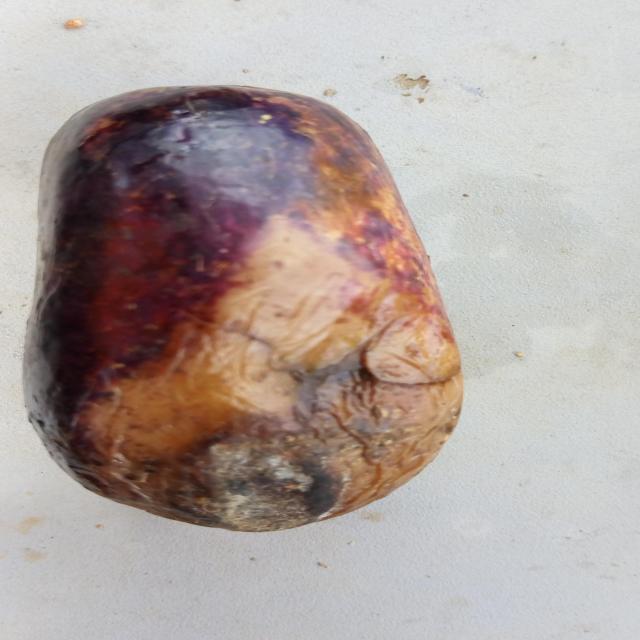
Plum grade: rotten